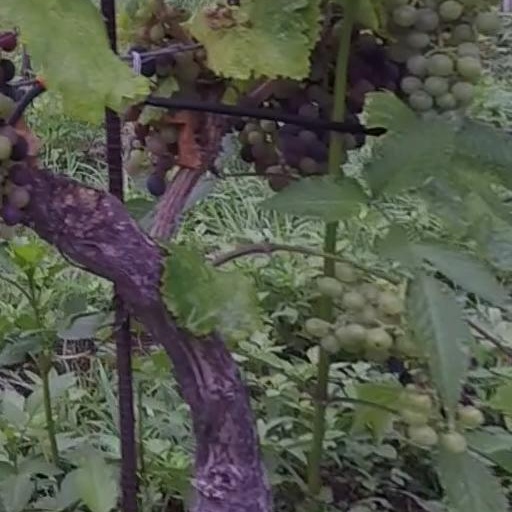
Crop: grape